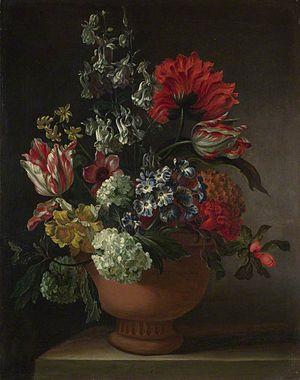
Marie Blancour est une artiste peintre française dont l'activité est connue dans la seconde moitié du XVIIᵉ siècle.